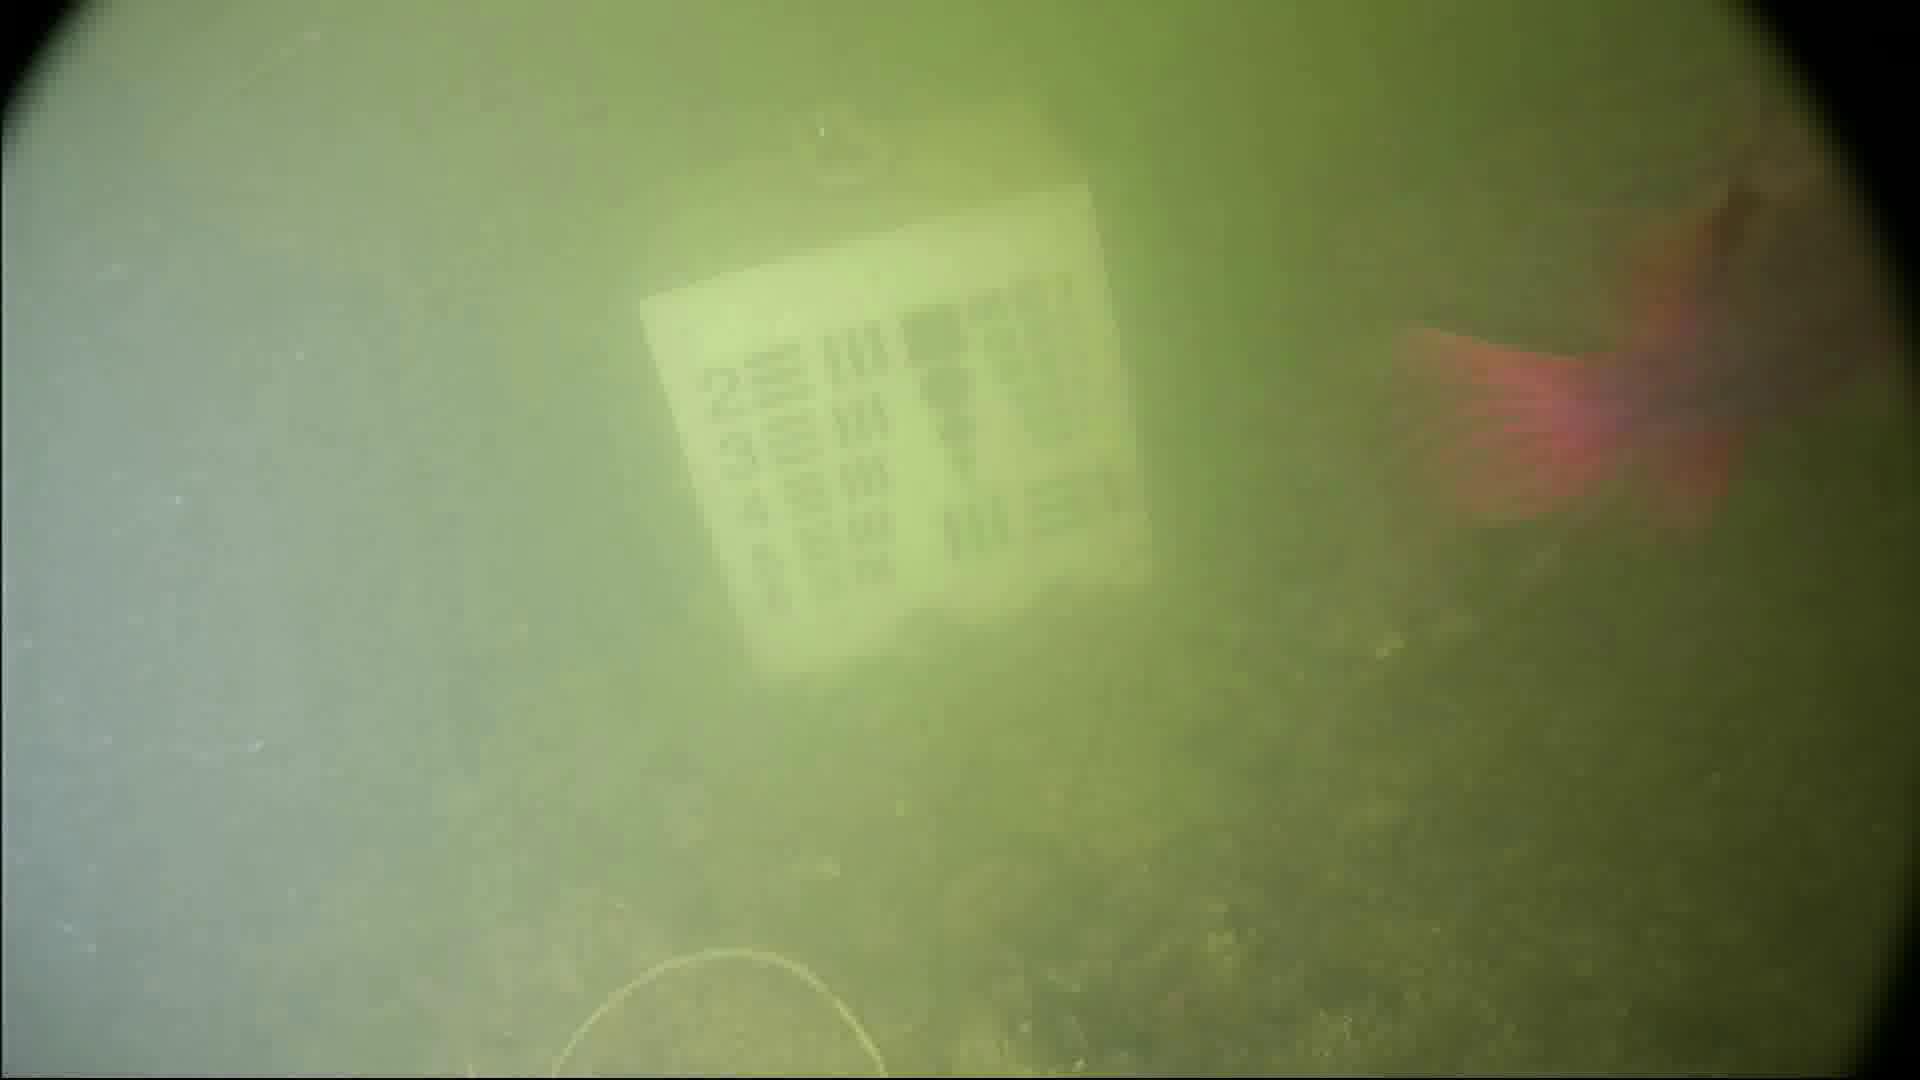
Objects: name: fish
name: crab